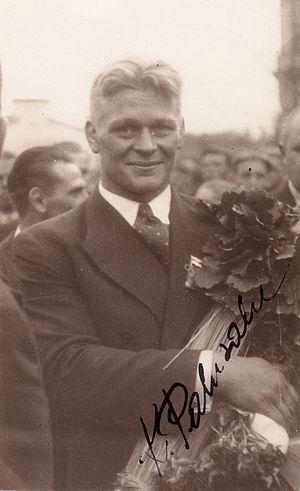
Kristjan Palusalu, est un lutteur gréco-romain et un lutteur libre de nationalité estonienne.